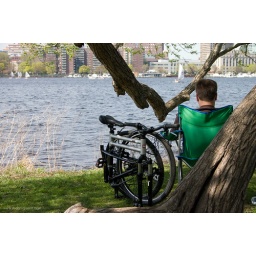
Montague Swissbike TX folding bike is folded down, relaxing by the water